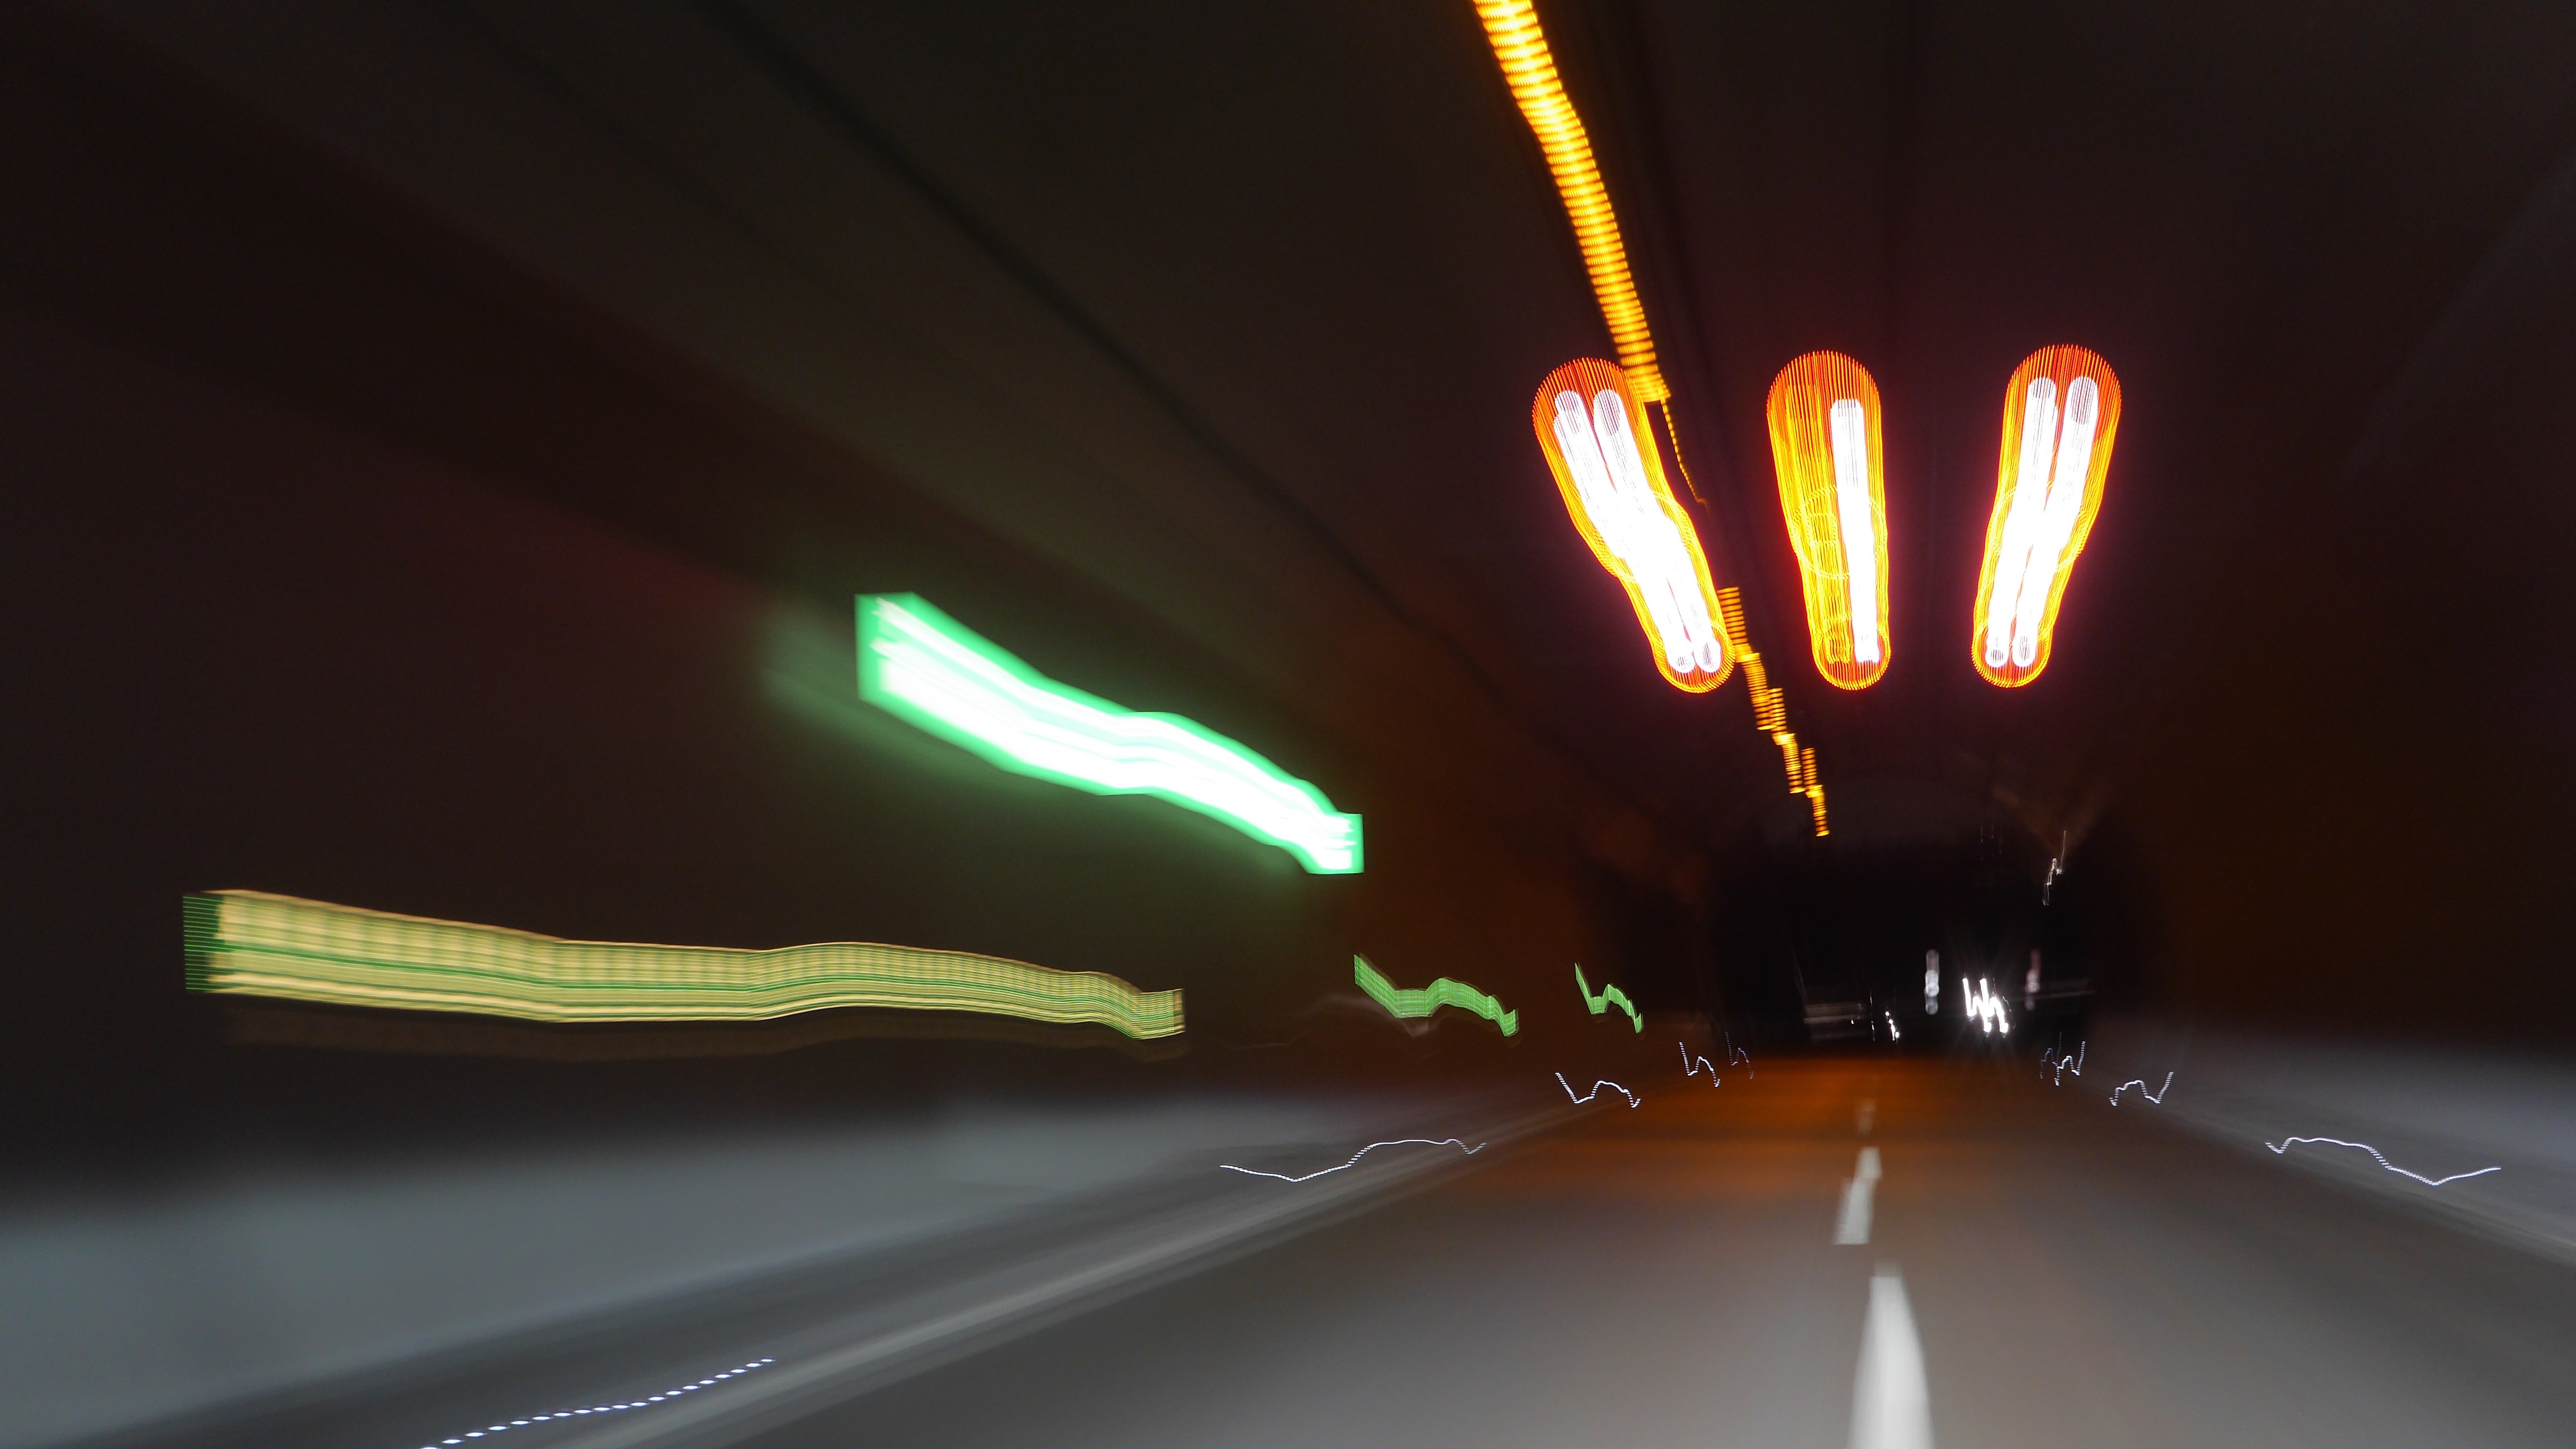
light, night, tunnel, darkness, street light, lighting, light fixture